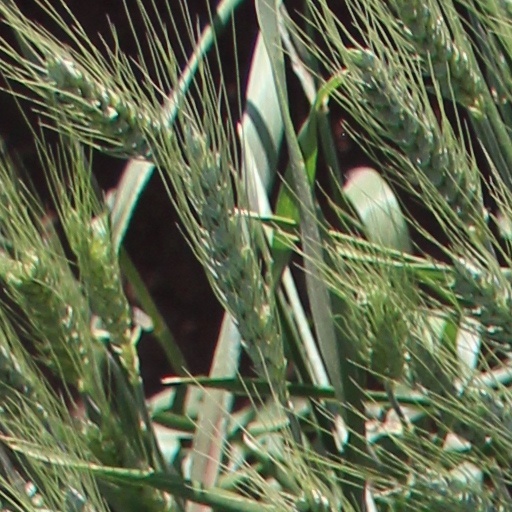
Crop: wheat